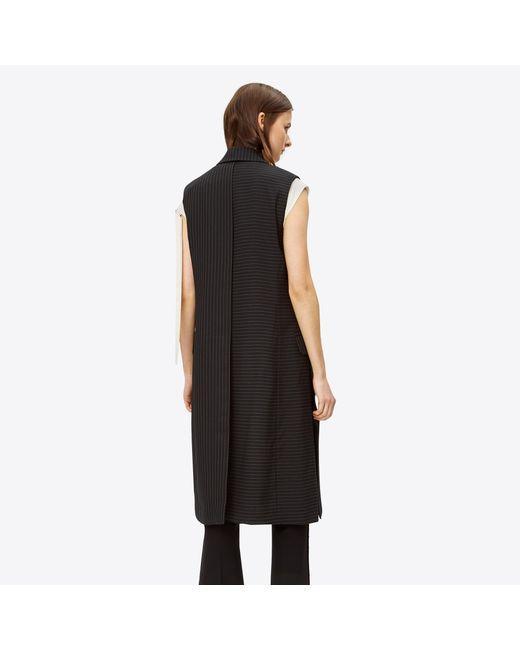
Schlichtes schwarzes ärmelloses Baumwollkleid für Damen